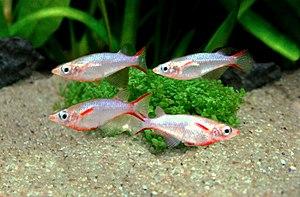
Les Adrianichthyidae sont une famille de poissons de l'ordre des Beloniformes.
Oryzias est un genre de poissons de la famille des Adrianichthyidae et de l'ordre des Beloniformes. C'est le seul genre de la sous-famille des Oryziinae. L'espèce type est Oryzias latipes.
Oryzias woworae est une espèce de poissons de la famille des Adrianichthyidae. Il appartient au genre Oryzias, le seul genre de la sous-famille Oryziinae.